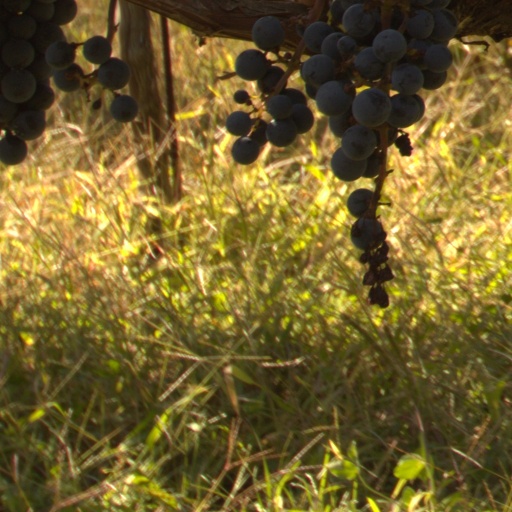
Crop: grape